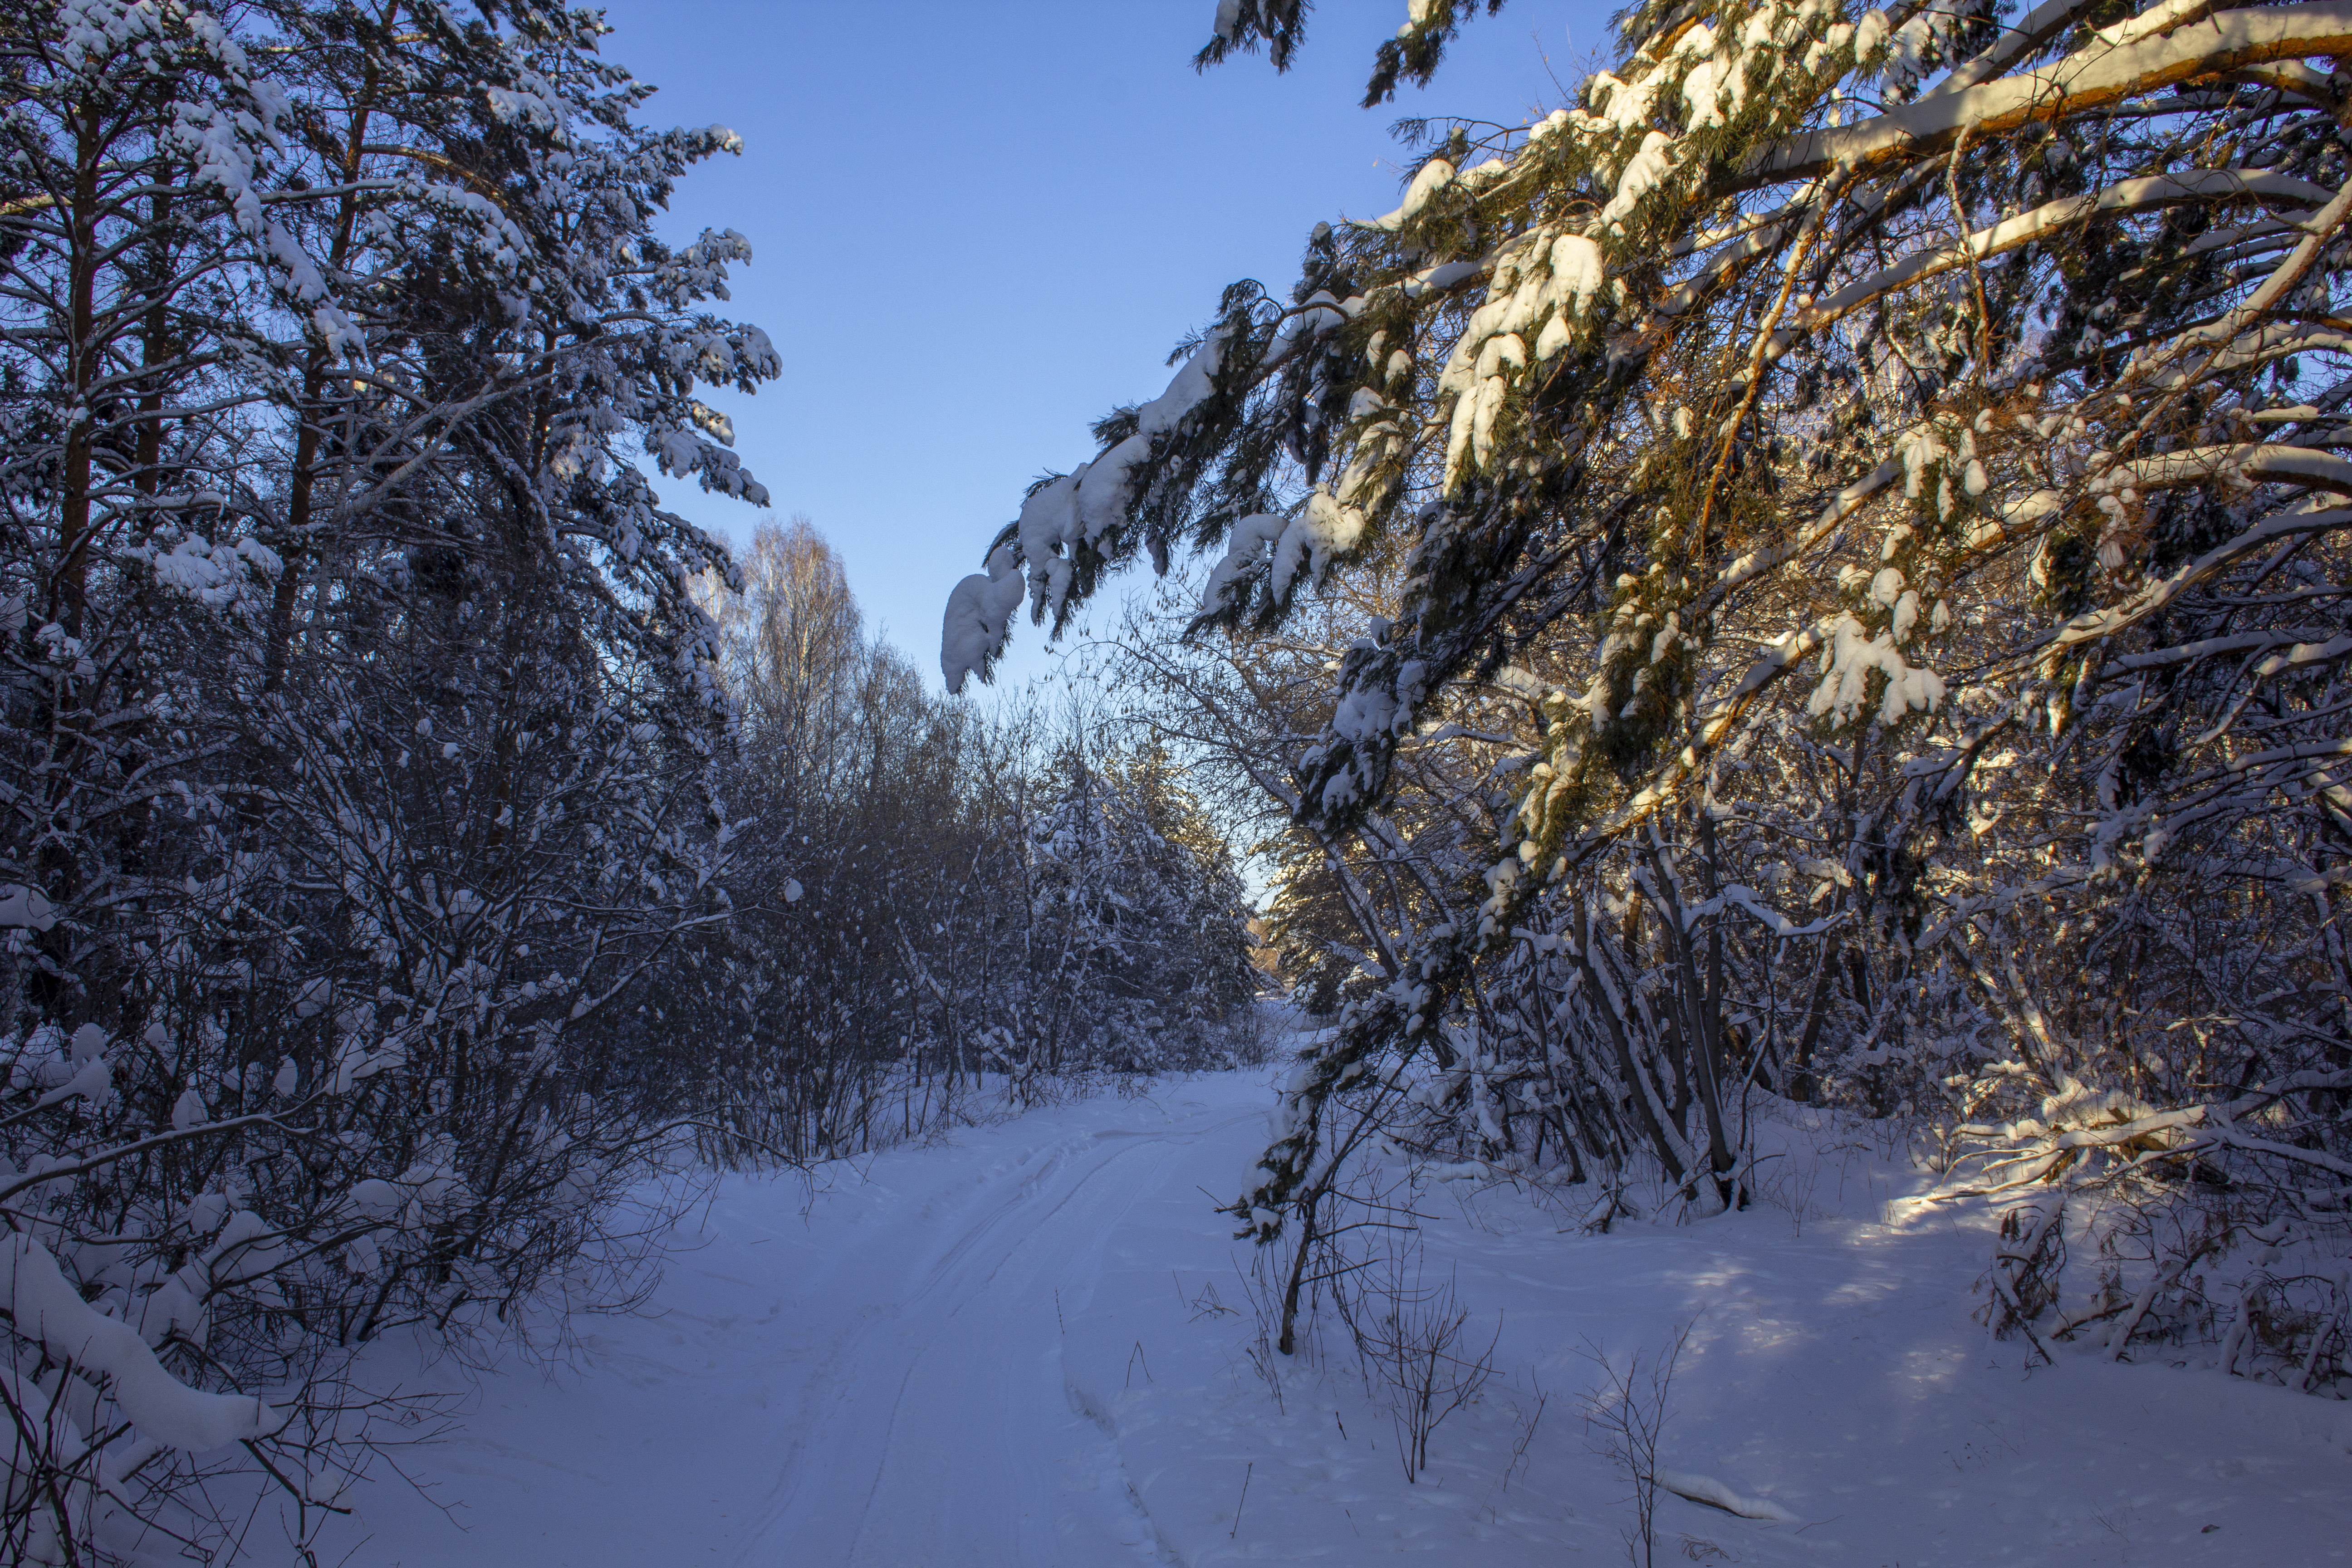
trunk, tree, snow, forest, wood, beauty, taiga, snowdrifts, new year, travel, sky, plant, cloud, twig, natural landscape, slope, vegetation, freezing, woody plant, landscape, mountain, Tints and shades, geological phenomenon, road, glacial landform, winter, frost, hill, woodland, trail, spruce fir forest, conifer, mountain range, evening, horizon, grass, temperate broadleaf and mixed forest, massif, tropical and subtropical coniferous forests, Northern hardwood forest, deciduous, recreation, temperate coniferous forest, fir, pine family, winter storm, rock, plant stem, shadow, pine, old growth forest, ice, reflection